Subdivisions of the canton of Valais

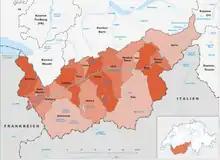
Districts in Valais

Valais is divided into 13 districts, represented by the 13 stars on the coat of arms of Valais: